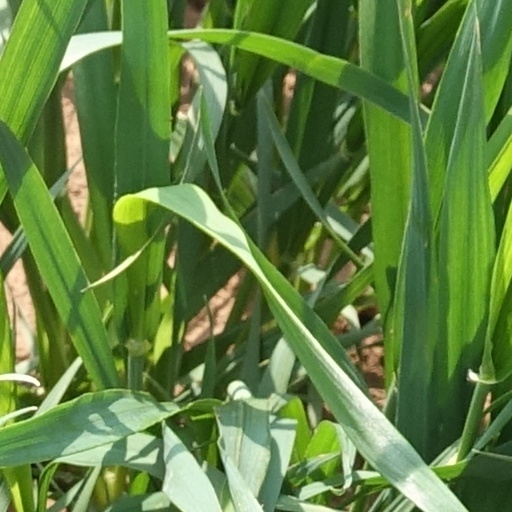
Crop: wheat